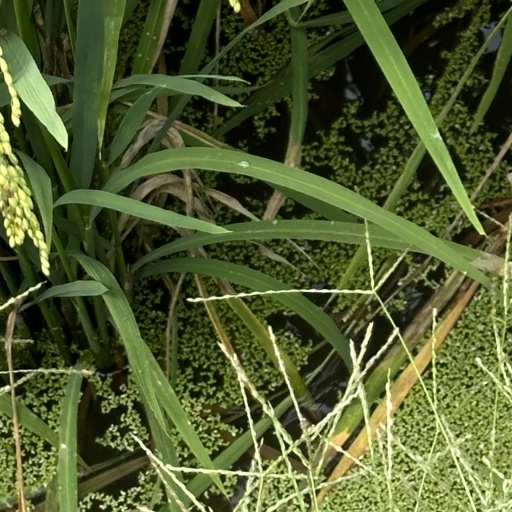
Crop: rice